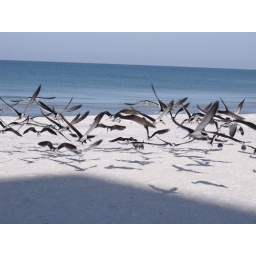
black skimmers in flight with shadows on the beach